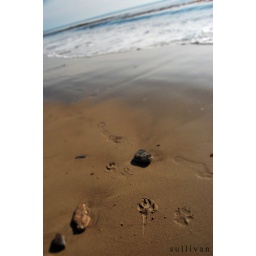
Took Tilly to the dog beach in Santa Barbara, and stole some shots of the friends she made